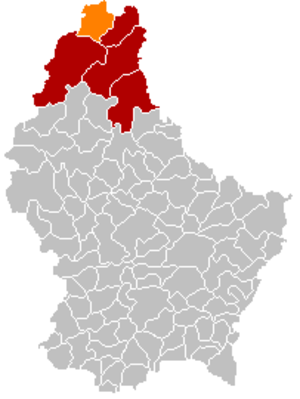
Troisvierges
Troisviergess placering i Luxembourg
Troisvierges er en kommune og et byområde i Luxembourg. Kommunen, som har et areal på 37,86 km², ligger i kantonen Clervaux i distriktet Diekirch. I 2005 havde kommunen 2.585 indbyggere.